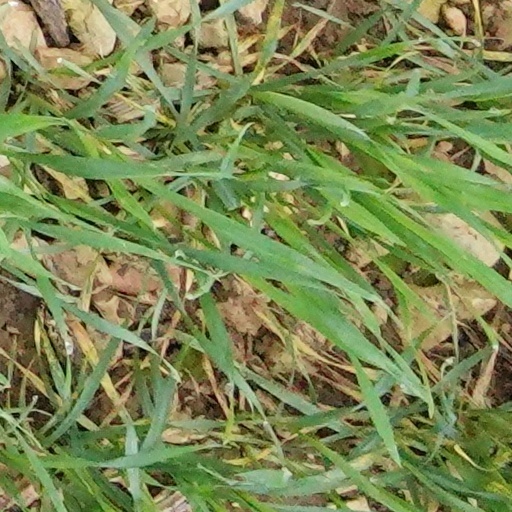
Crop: wheat